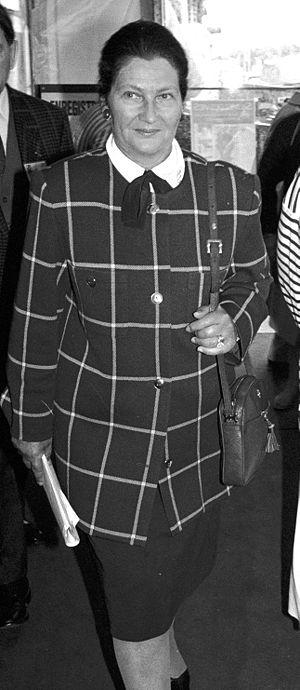
Simone Veil à Deauville (Normandie, France) le 31 mai 1988.
En France, la laïcité désigne un ensemble de principes relatifs à la place du fait religieux dans la société.